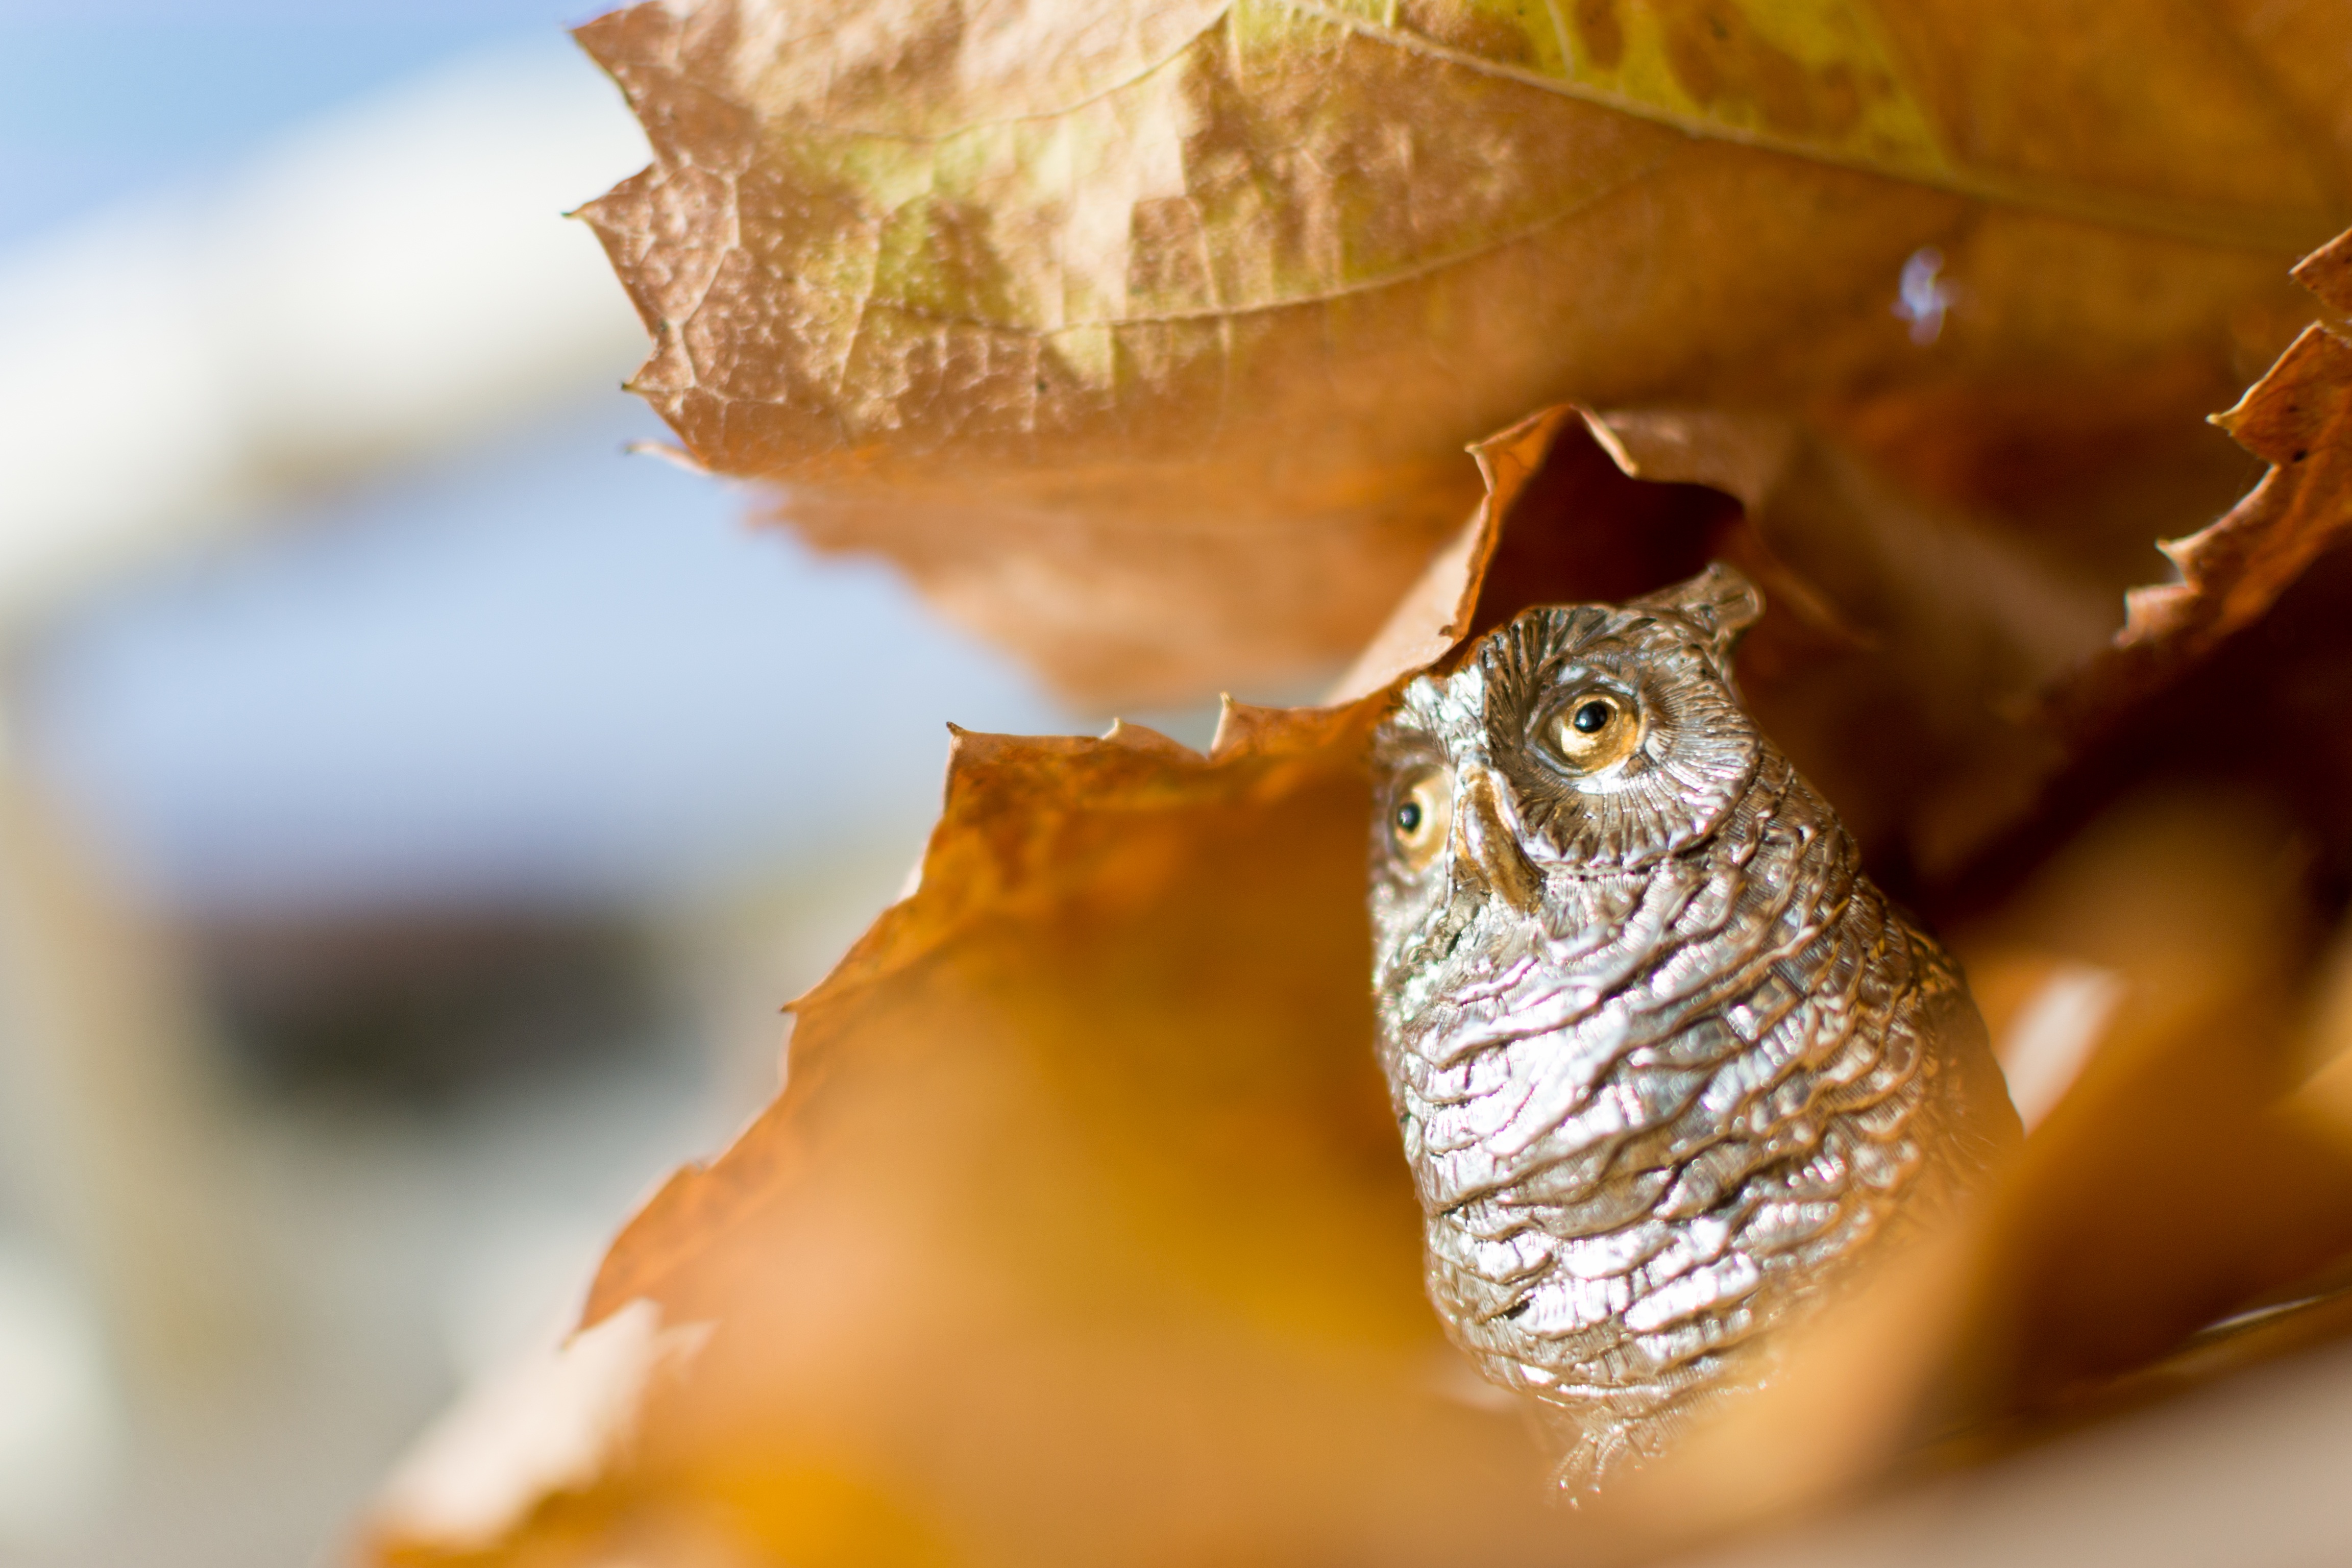
nature, plant, photography, leaf, flower, food, produce, autumn, yellow, flora, close up, eye, macro photography, perching bird